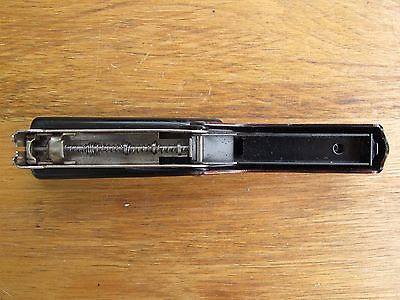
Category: stapler